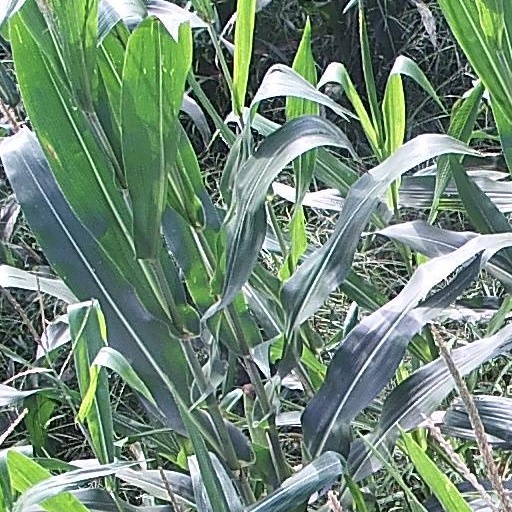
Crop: maize; corn